Buildwas Abbey

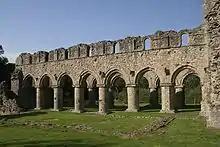

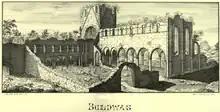
A view of the abbey copied from the Bucks' engraving, published in Walcott's "The Four Minsters Round the Wrekin"(1877)

A visitation from the general chapter of the Cistercians in 1521 found Buildwas "very far from virtue in every way." The abbot, Richard Emery, was deposed, although he continued to live in the abbey on a corrody, effectively an annuity paid in kind. The evident souring of relations with local gentry and the low standards of monastic discipline heralded a major transformation of the Church and the countryside that came with the Dissolution of the Monasteries, achieved in stages between 1536 and 1540.